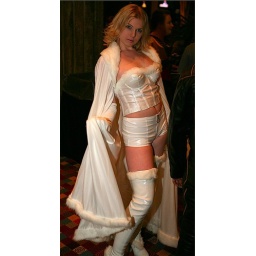
A sexy girl in a white cape